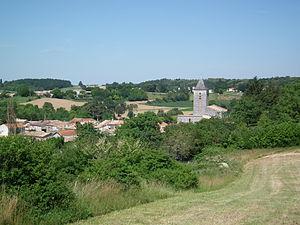
Paysage près de Petit-Niort (commune de Mirambeau)
Mirambeau est une commune du Sud-Ouest de la France, située dans le département de la Charente-Maritime. Ses habitants sont appelés les Mirambeaulais et les Mirambeaulaises.